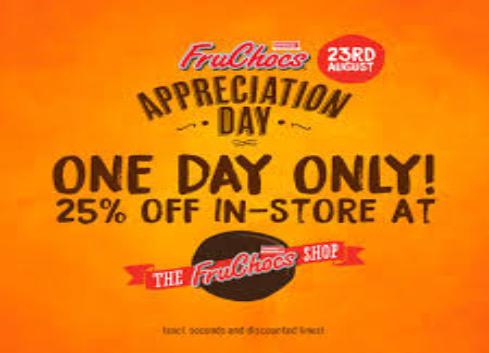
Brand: FruChocs
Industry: Food